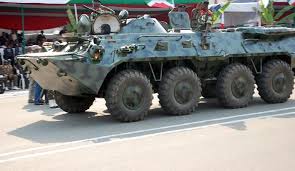
Label: BTR-80